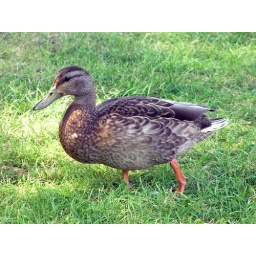
A female Mallard duck caught walking by in Lake George in northern New York State